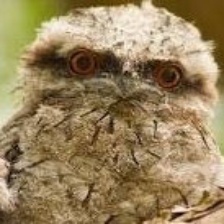
Species: TAWNY FROGMOUTH
Scientific name: PODARGUS STRIGOIDES